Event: Nepal Earthquake
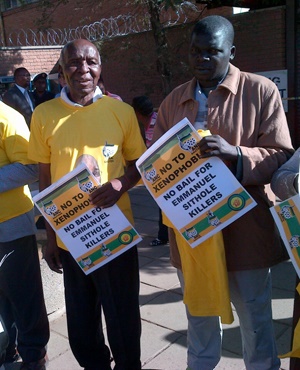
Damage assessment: no_damage